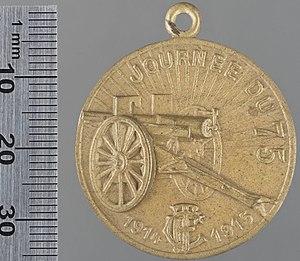
Médaille commémorative en cuivre de la «
L'artillerie française pendant la Première Guerre mondiale prend au cours de ce conflit un rôle essentiel au sein de l'Armée de terre française. Si au début elle est composée essentiellement d'une artillerie légère de campagne, avec une fonction d'appui auprès de l'infanterie, la stabilisation du front et la transformation du conflit en une vaste guerre de tranchées obligent cette arme à muter et à prendre un rôle de premier plan.